Doc Cook (baseball)

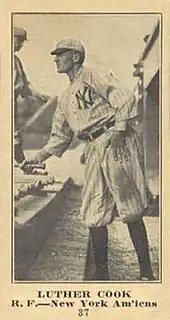

Luther Almus "Doc" Cook (June 24, 1886 – June 30, 1973) was an American Major League Baseball outfielder. Cook played for the New York Yankees from to . In 288 career games, he had a .274 batting average with three home runs and 75 RBI.